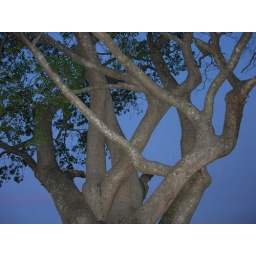
A beautiful tree set against the dark blue sky